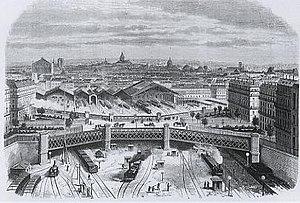
La Gare Saint-Lazare est une série de douze toiles représentant la gare parisienne de Saint-Lazare, réalisées par Claude Monet, lorsqu'il s'intéressa à la vie moderne de son temps après s'être inspiré des paysages ruraux.